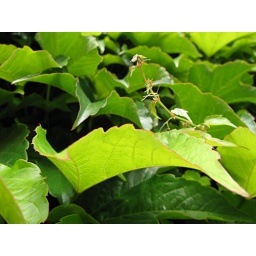
From a giant green wall of ivy in a parking lot in Vancouver, British Columbia, Canada.